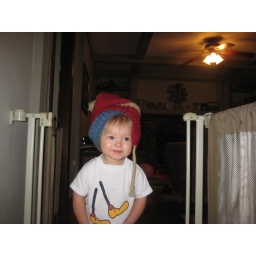
Silly hat day in the Lewis house